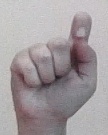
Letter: fa